Skopje

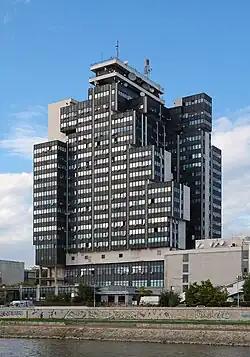
The Macedonian Radio-Television headquarters

Skopje is a medium city at the European level. Being the capital and largest city of North Macedonia, Skopje concentrates a large share of the national economy. The Skopje Statistical Region, which encompasses the City of Skopje and some neighbouring municipalities, produces 45.5% of the Macedonian GDP. In 2009, the regional GDP per capita amounted to US$6,565, or 155% of the Macedonian GDP per capita. This figure is, however, smaller than the one of neighbouring Sofia (US$10,106), Sarajevo (US$10,048) or Belgrade (US$7,983), but higher than the one of Tirana (US$4,126).